Royal Malaysia Police

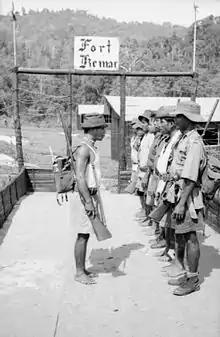
Members of the Senoi Praaq in 1953

The Police Field Force (PFF), organised in battalions, was once the para-military units of the Royal Malaysia Police. The force, which was also known as the Jungle Squad ("Pasukan Polis Hutan" (PPH) in Malay) was tasked to operate in the jungle fringes in counter-insurgency roles during the Malayan Emergency, Indonesia–Malaysia confrontations and later Communist guerrilla insurgencies along the Malaysian-Thai border and in the jungles of Sabah and Sarawak. When the Malayan Communist Party (MCP) and Clandestine Communist Organisation (CCO) finally gave up their armed struggle in 1989 and 1990, PFF was reorganised as the General Operations Force (GOF) in 1997. The GOF has 19 battalions and the 19th Special Battalion is tasked to provide VIP security.